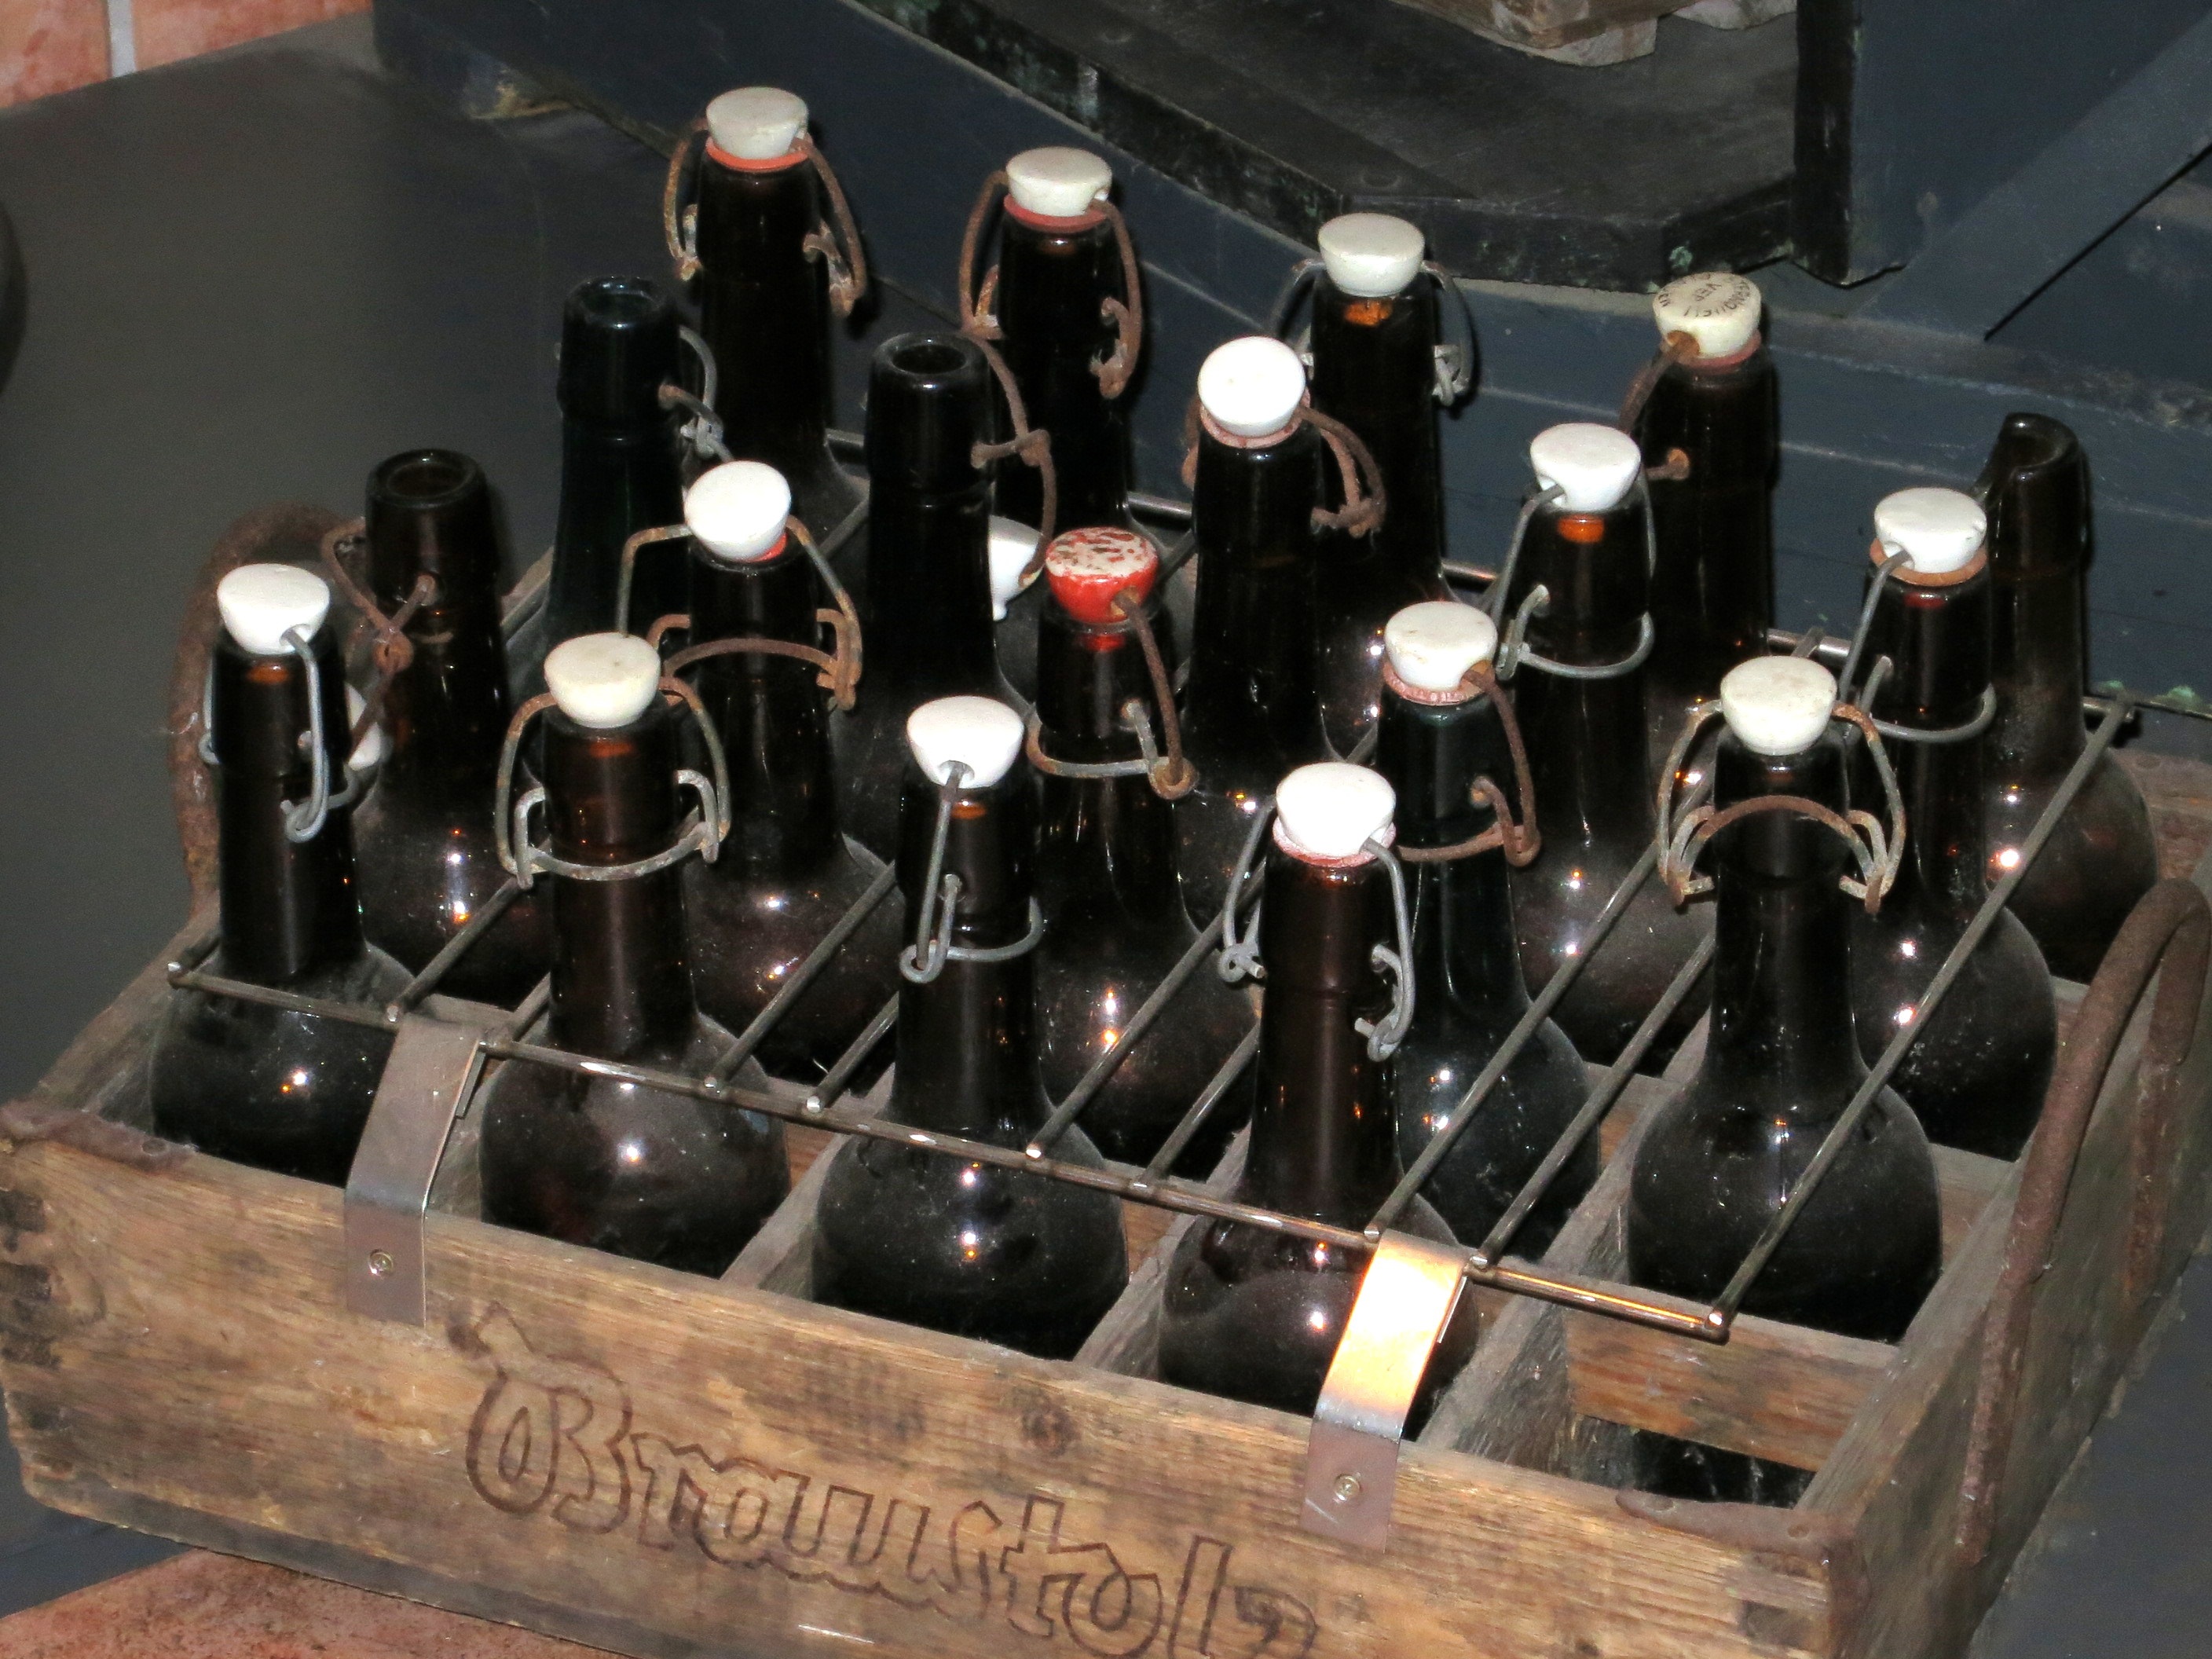
old, museum, bottle, box, beer, glass bottle, bottles, historically, brewery, retired, beer bottles, snap lock, distilled beverage